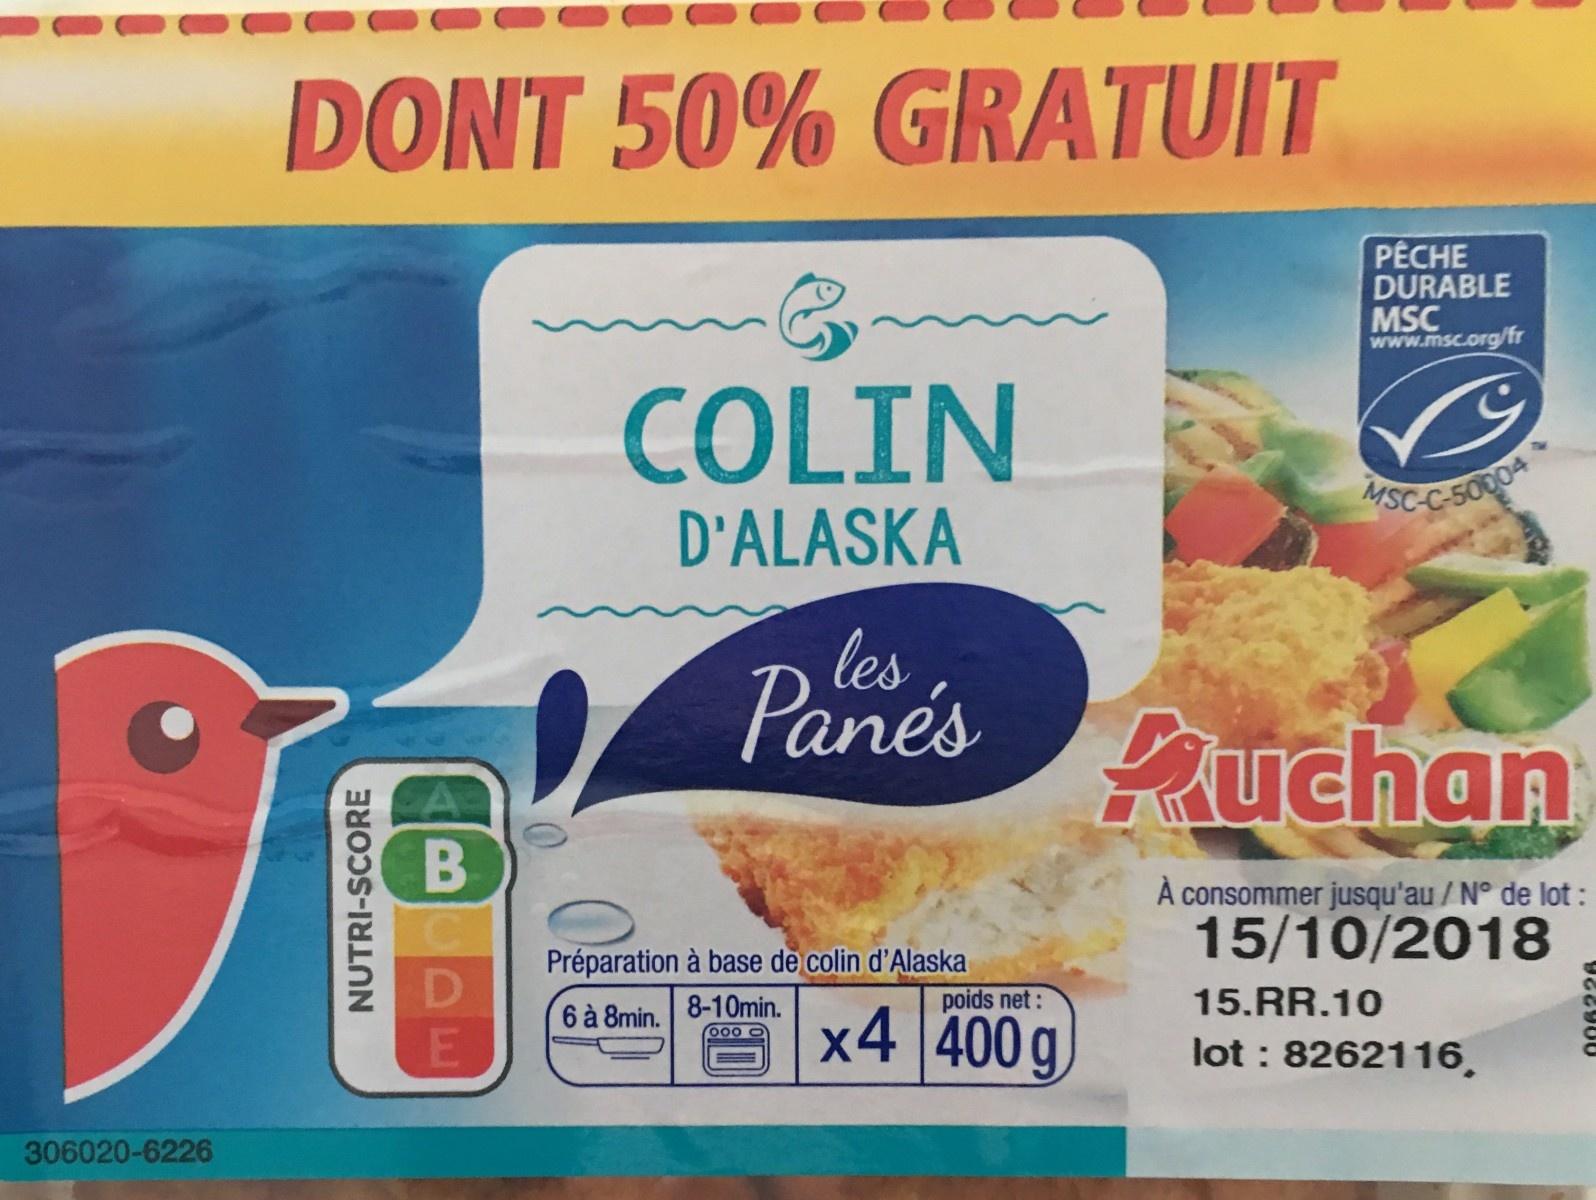
Nutri-Score label: nutriscore-b